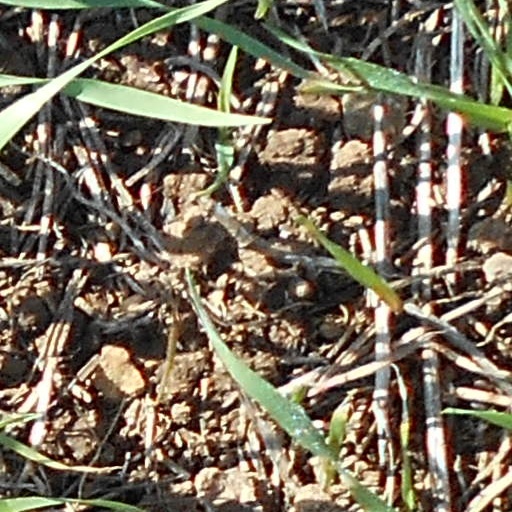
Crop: wheat